Dunvegan-Central Peace

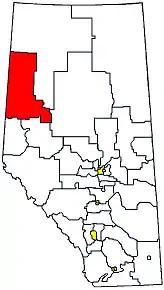
2004 boundaries

Dunvegan-Central Peace was a provincial electoral district in Alberta, Canada, mandated to return a single member to the Legislative Assembly of Alberta using the first-past-the-post method of voting from 2004 to 2012.